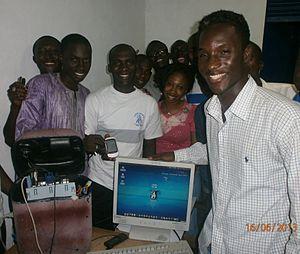
Une équipe met en place un système de suivi des malades de la tuberculose par SMS avec un Jerry tournant sous Emmabuntüs du Collectif Emmabuntüs et un téléphone portable. projet Jerrytub
Emmabuntüs est une distribution Linux dérivée du système d'exploitation Ubuntu et de Debian. Elle est une des variantes d'Ubuntu construite pour reconditionner les ordinateurs personnels offerts aux Communautés Emmaüs.